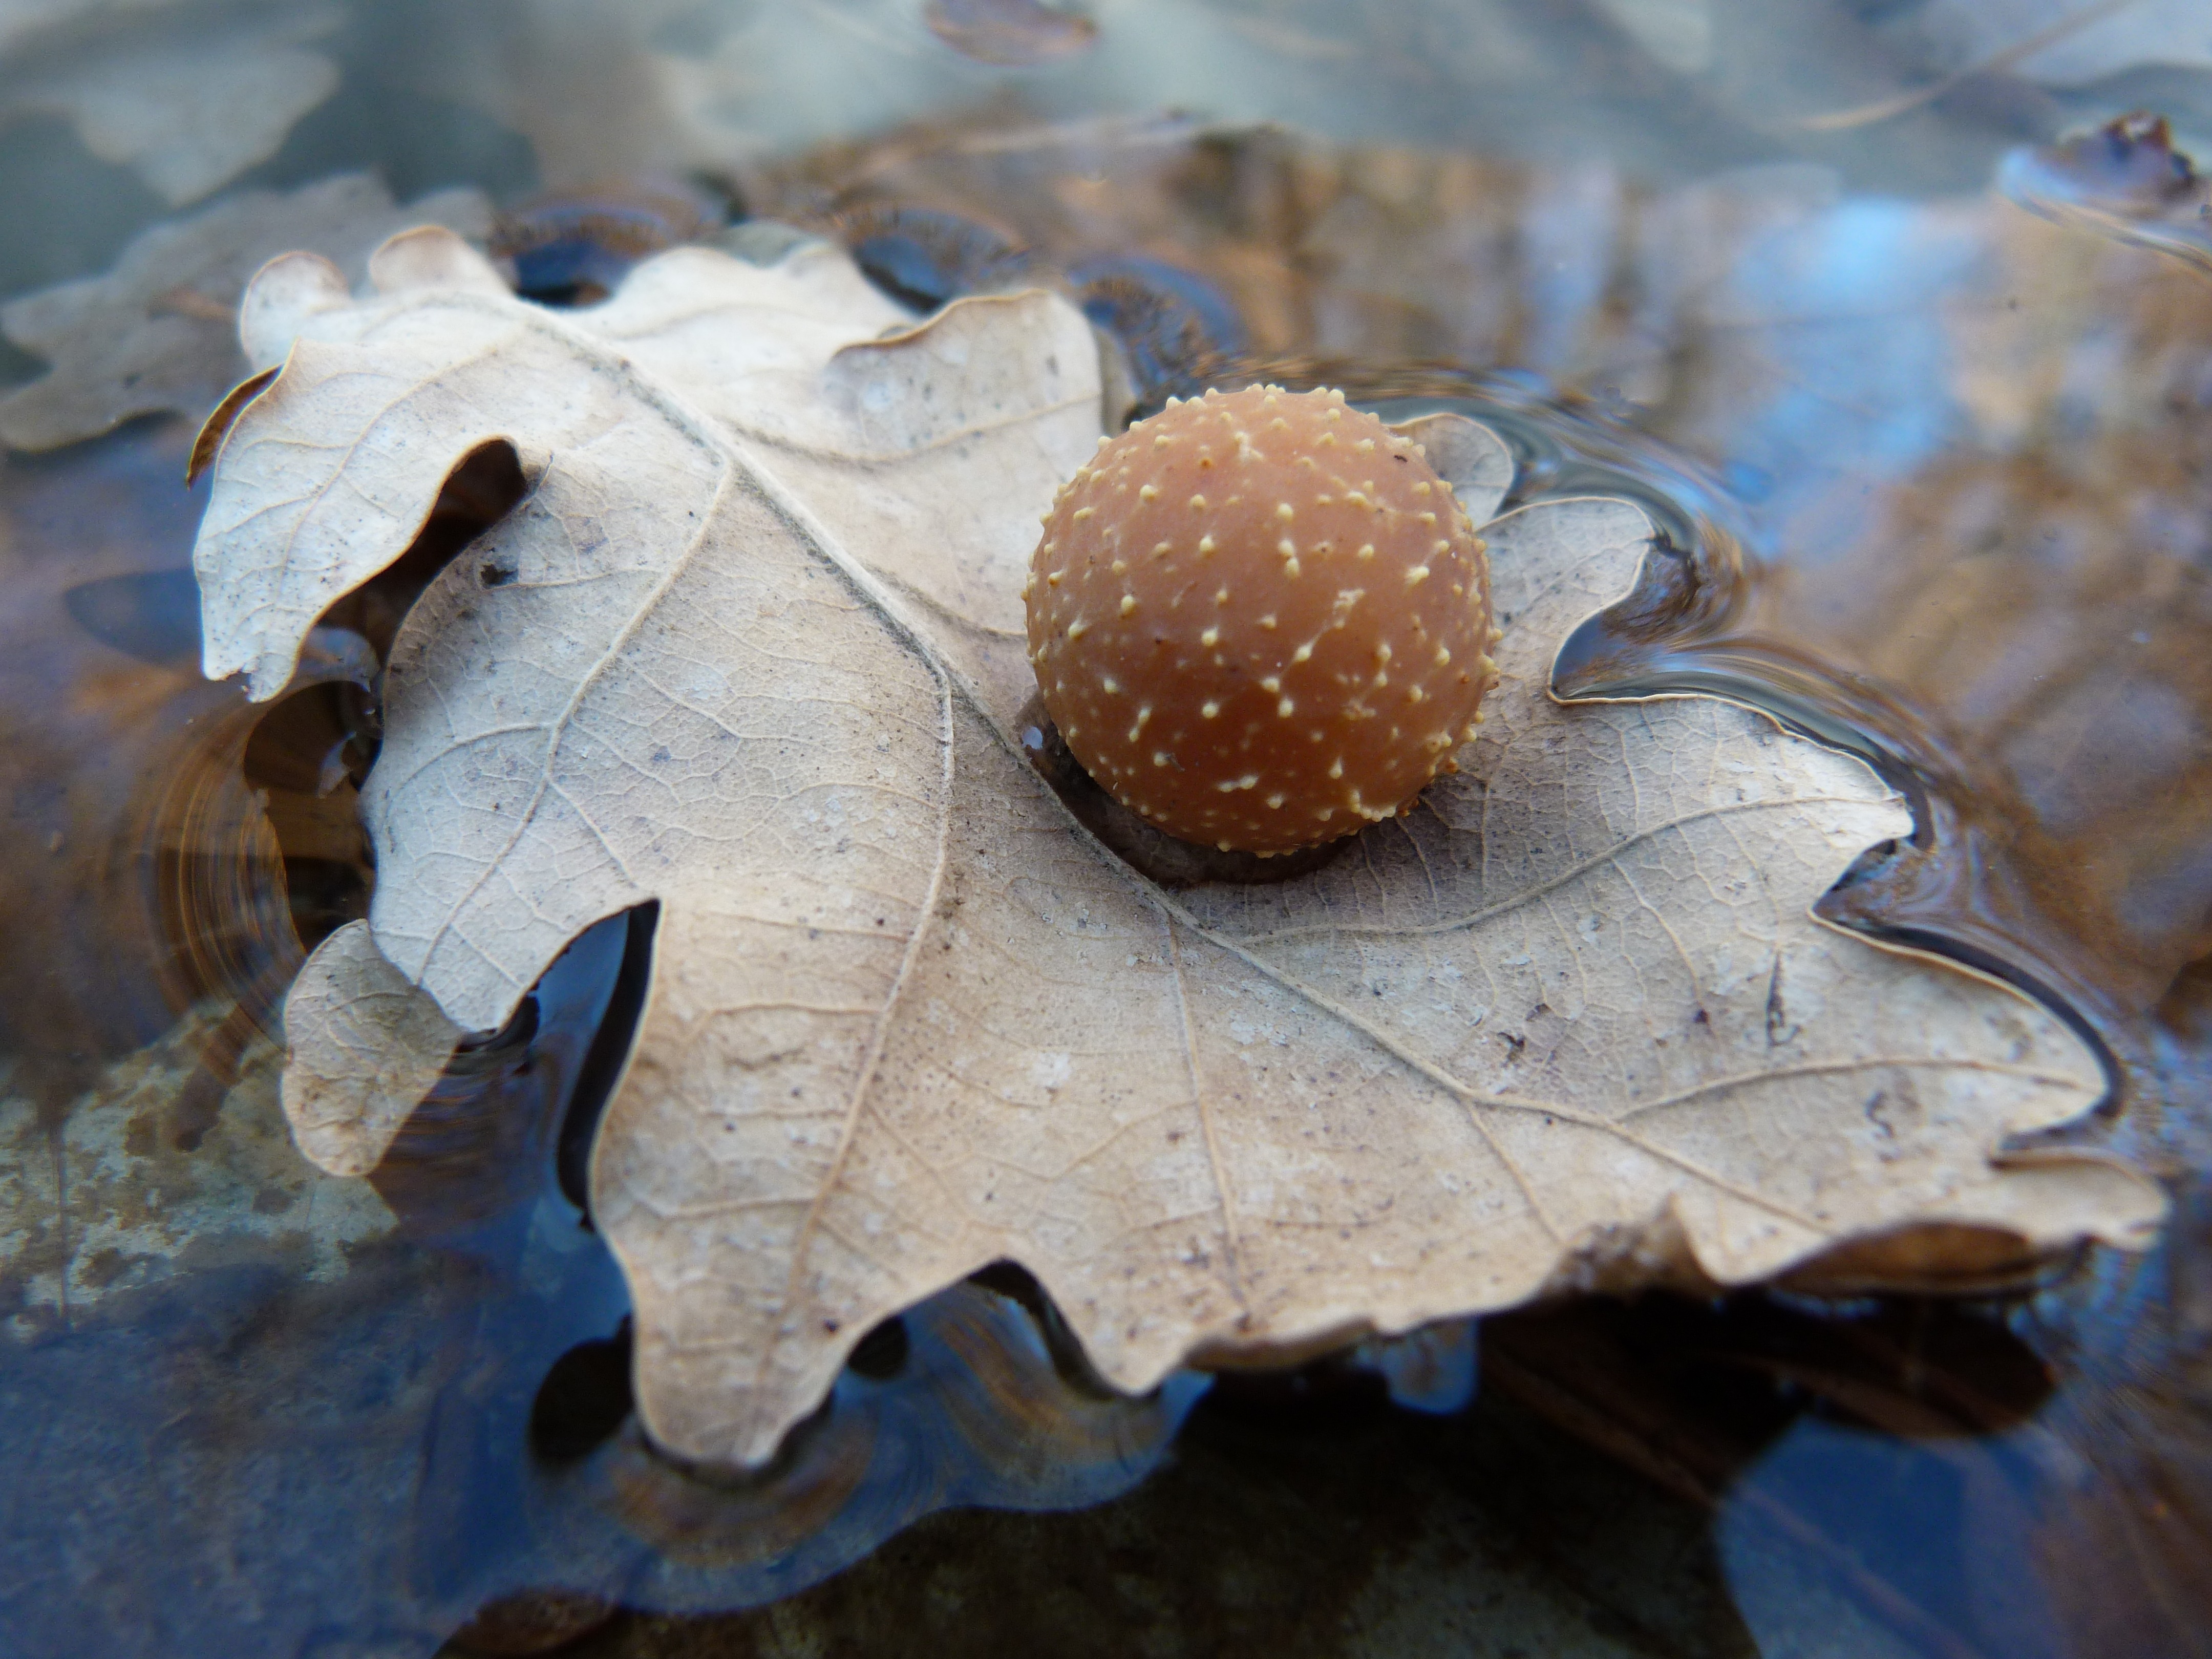
tree, water, forest, wood, leaf, flower, spring, macro, autumn, mushroom, parasite, season, close up, fungus, carving, macro photography, oyster mushroom, nature oak